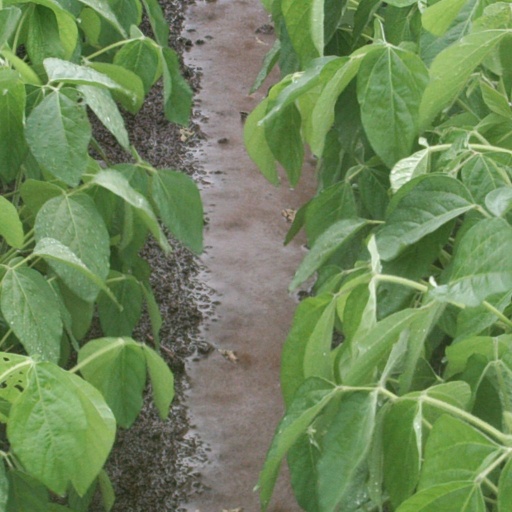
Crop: soybean